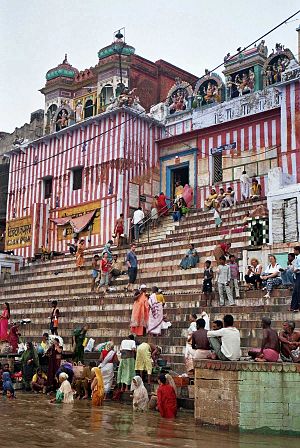
Indien / Demografi / Religion
Hinduer gennemfører rituelle bade i floden Ganges i Varanasi.
Indien, officielt Republikken Indien, er en suveræn stat i den sydlige del af Asien, hvor landet udgør hovedparten af det indiske subkontinent. Indien grænser op til Pakistan, Kina, Nepal, Bhutan, Bangladesh og Myanmar og har søgrænser til Maldiverne, Sri Lanka og Indonesien. Indien har ligeledes en omdiskuteret grænse til Afghanistan.